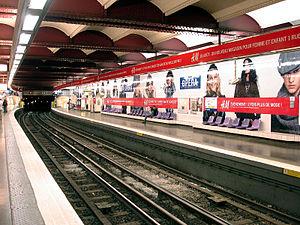
Station Opéra de la ligne 3 du métro de Paris, France.